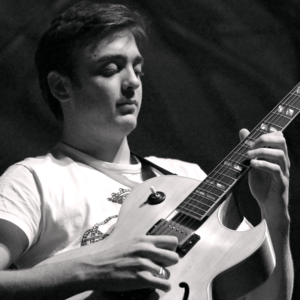
Portrait du guitariste de jazz français David Reinhardt réalisé en extérieur le 2007-08-09. Il était l'invité du quintet du violoniste François Arnaud dans le cadre du Festival ""Cap Jazz"" à Cap d'Ail (F-06).
David Reinhardt, né le 23 décembre 1986 à Longjumeau, est un guitariste français de jazz manouche.